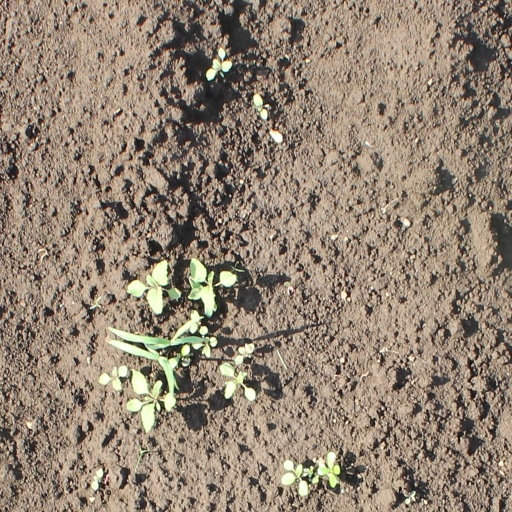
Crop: soybean